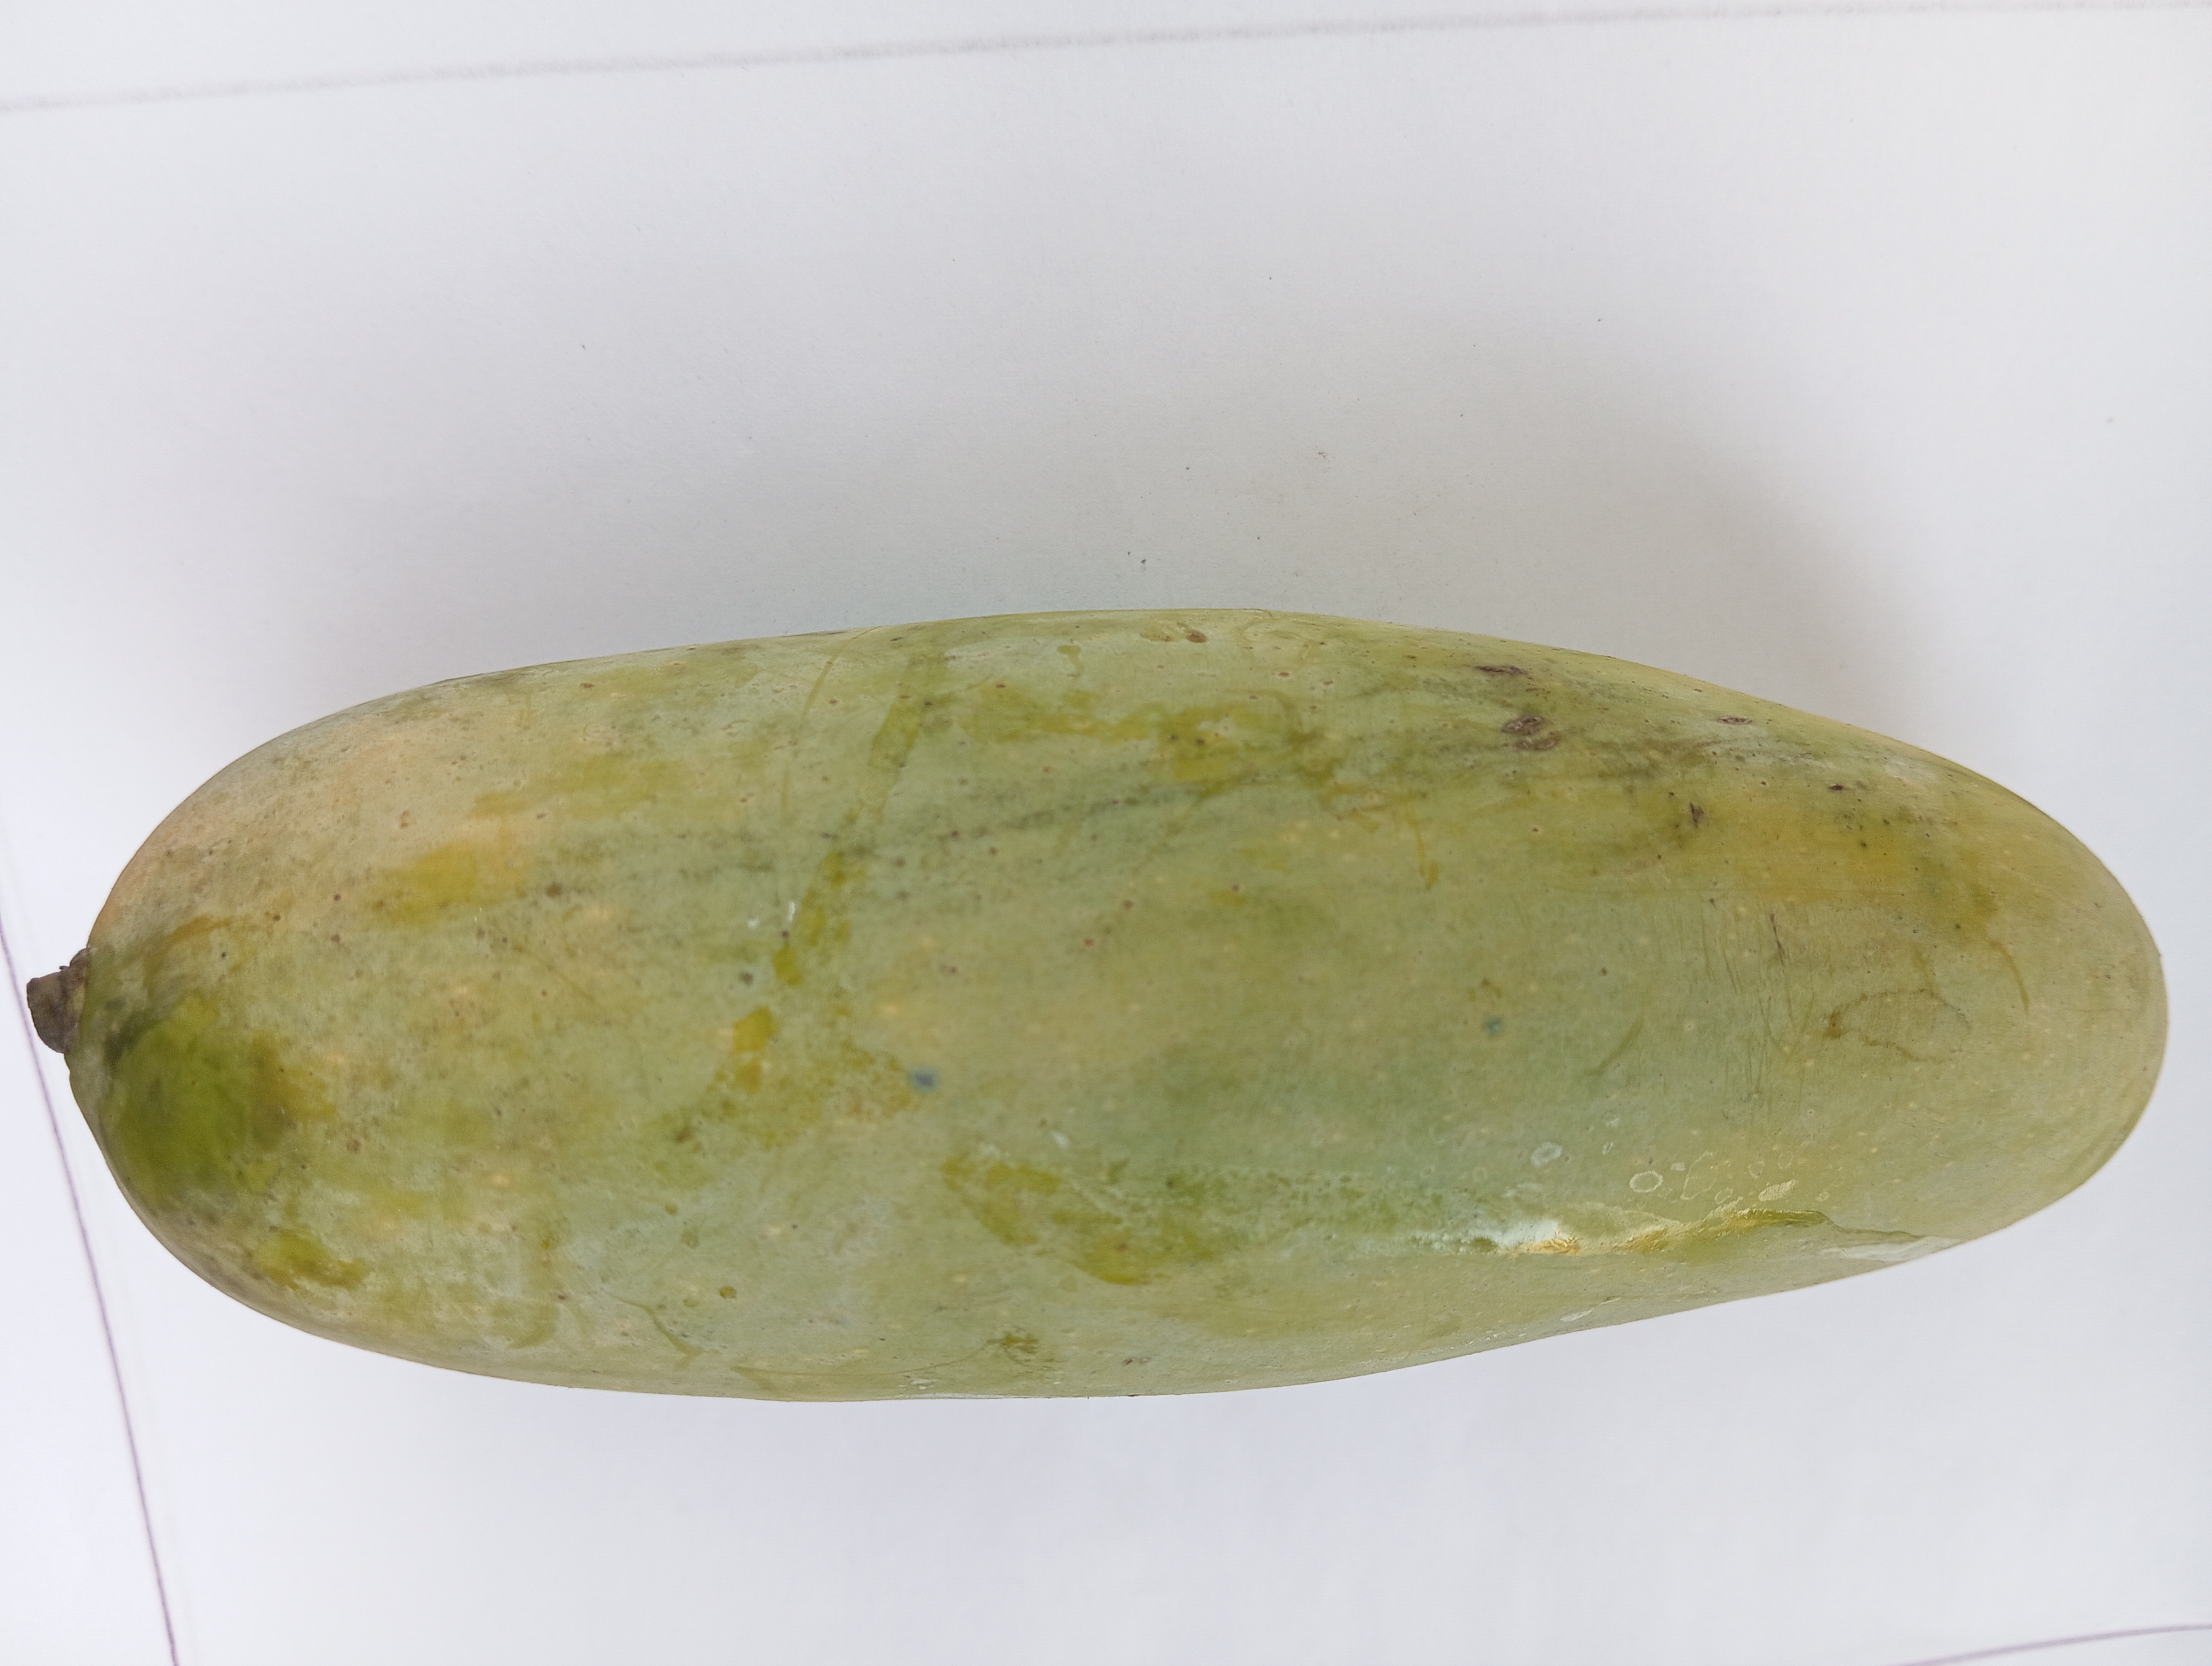
Mango variety: Banana